Sport in Asturias

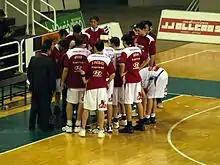
Gijón Baloncesto.

Basketball is the second sport in terms of attendance. Gijón Baloncesto, nowadays dissolved, was the first and only team in Asturias that played the Liga ACB, one of the major European basketball leagues. Oviedo is nowadays the most important team in the region and nowadays plays the second division. Other important teams in men's basketball are Círculo Gijón, tema of the third tier and Gijón Basket, that plays in the fourth division.